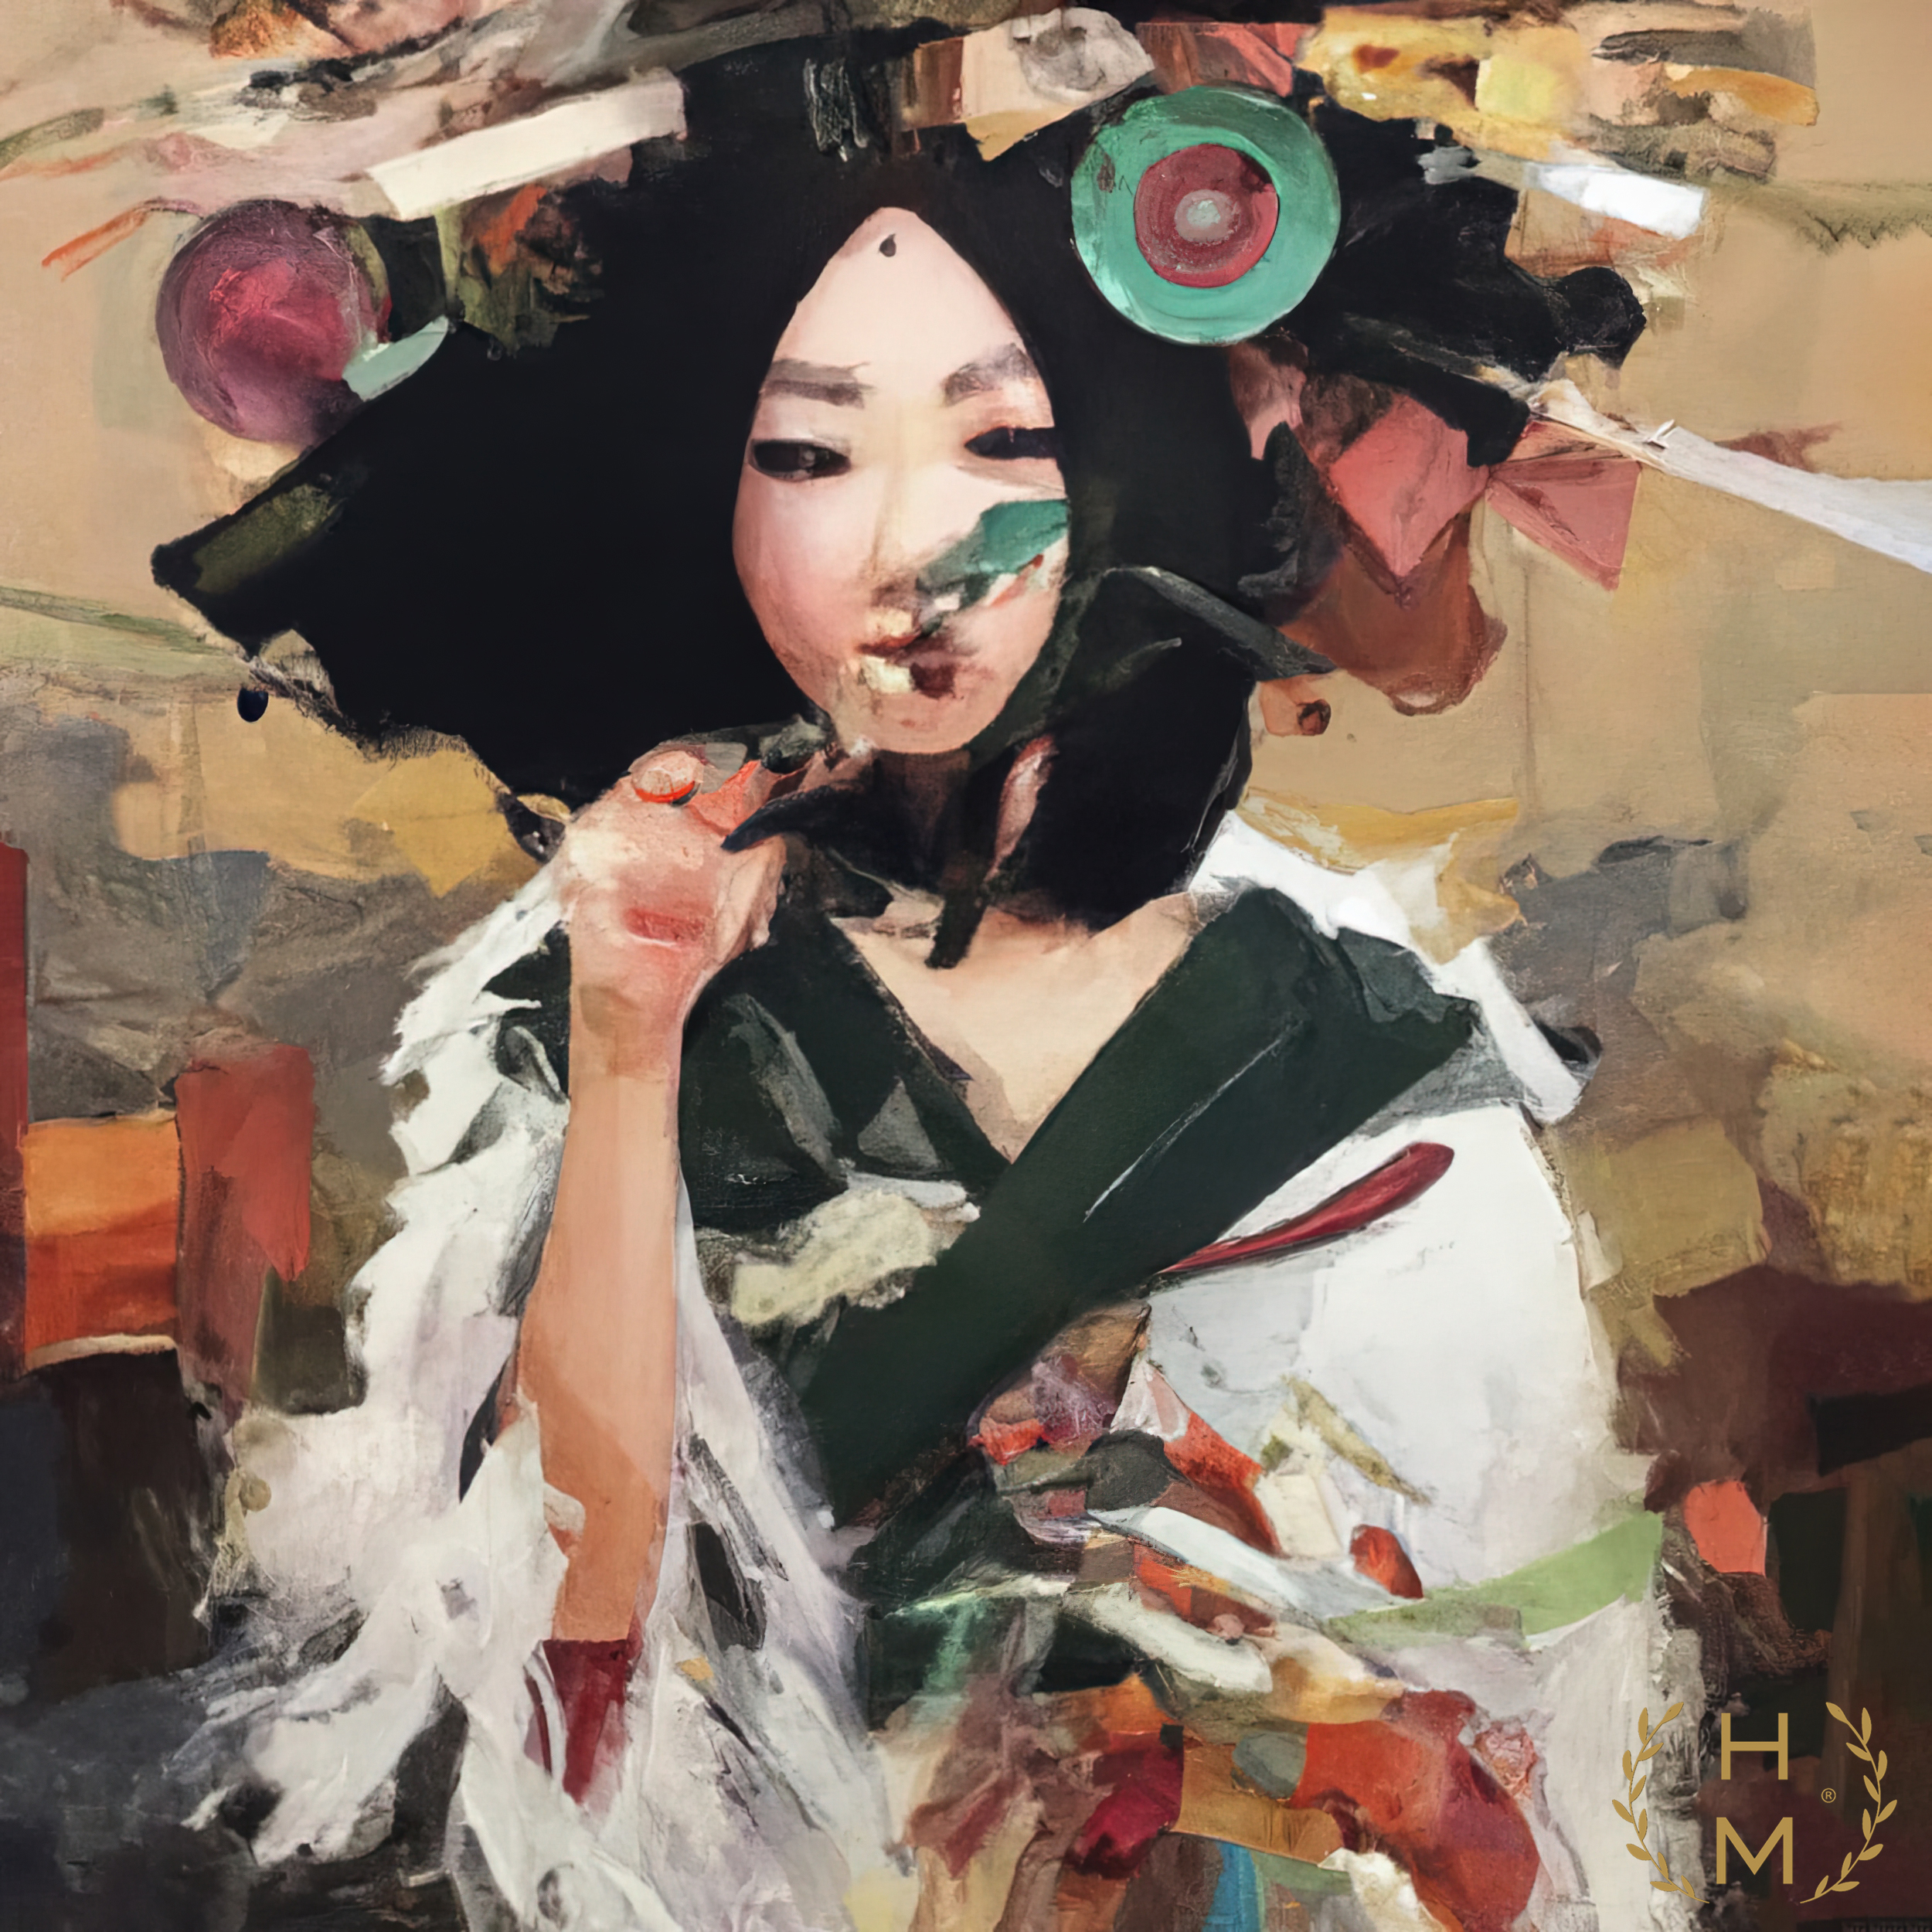
hel mort, hel, mort, helmort, art, contemporary art, contemporaryart, painting, paintings, woman, women, girl, girls, beautiful, style, fashion, digital, abstract, NFT, NFTs, mixed media, oil, oils, mixedmedia, artwork, art gallery, art brand, artbrand, artgallery, abstract painting, acrylic painting, paint, watercolor, art collector, portrait, canvas print, abstract canvas print, colorful canvas print, van gogh, great, cheap, interesting, amazing, ready to hang, impressionism, gesture, artist, eyelash, fashion design, makeover, event, watercolor paint, visual arts, costume design, illustration, fictional character, costume, hat, graphics, acrylic paint, modern art, fashion illustration, fiction, graphic design, eyewear, collage, flesh